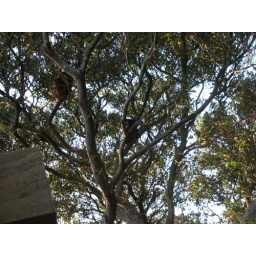
Another shot of them sitting up in the trees from a different angle.